John Means (baseball)

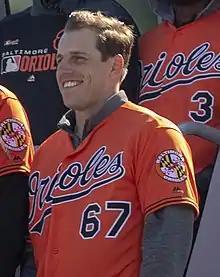
Means with the Baltimore Orioles in 2019

John Alan Means (born April 24, 1993) is an American professional baseball pitcher for the Cleveland Guardians of Major League Baseball (MLB). He has previously played in MLB for the Baltimore Orioles. The Orioles selected Means in the 11th round of the 2014 MLB draft. He made his MLB debut in 2018.